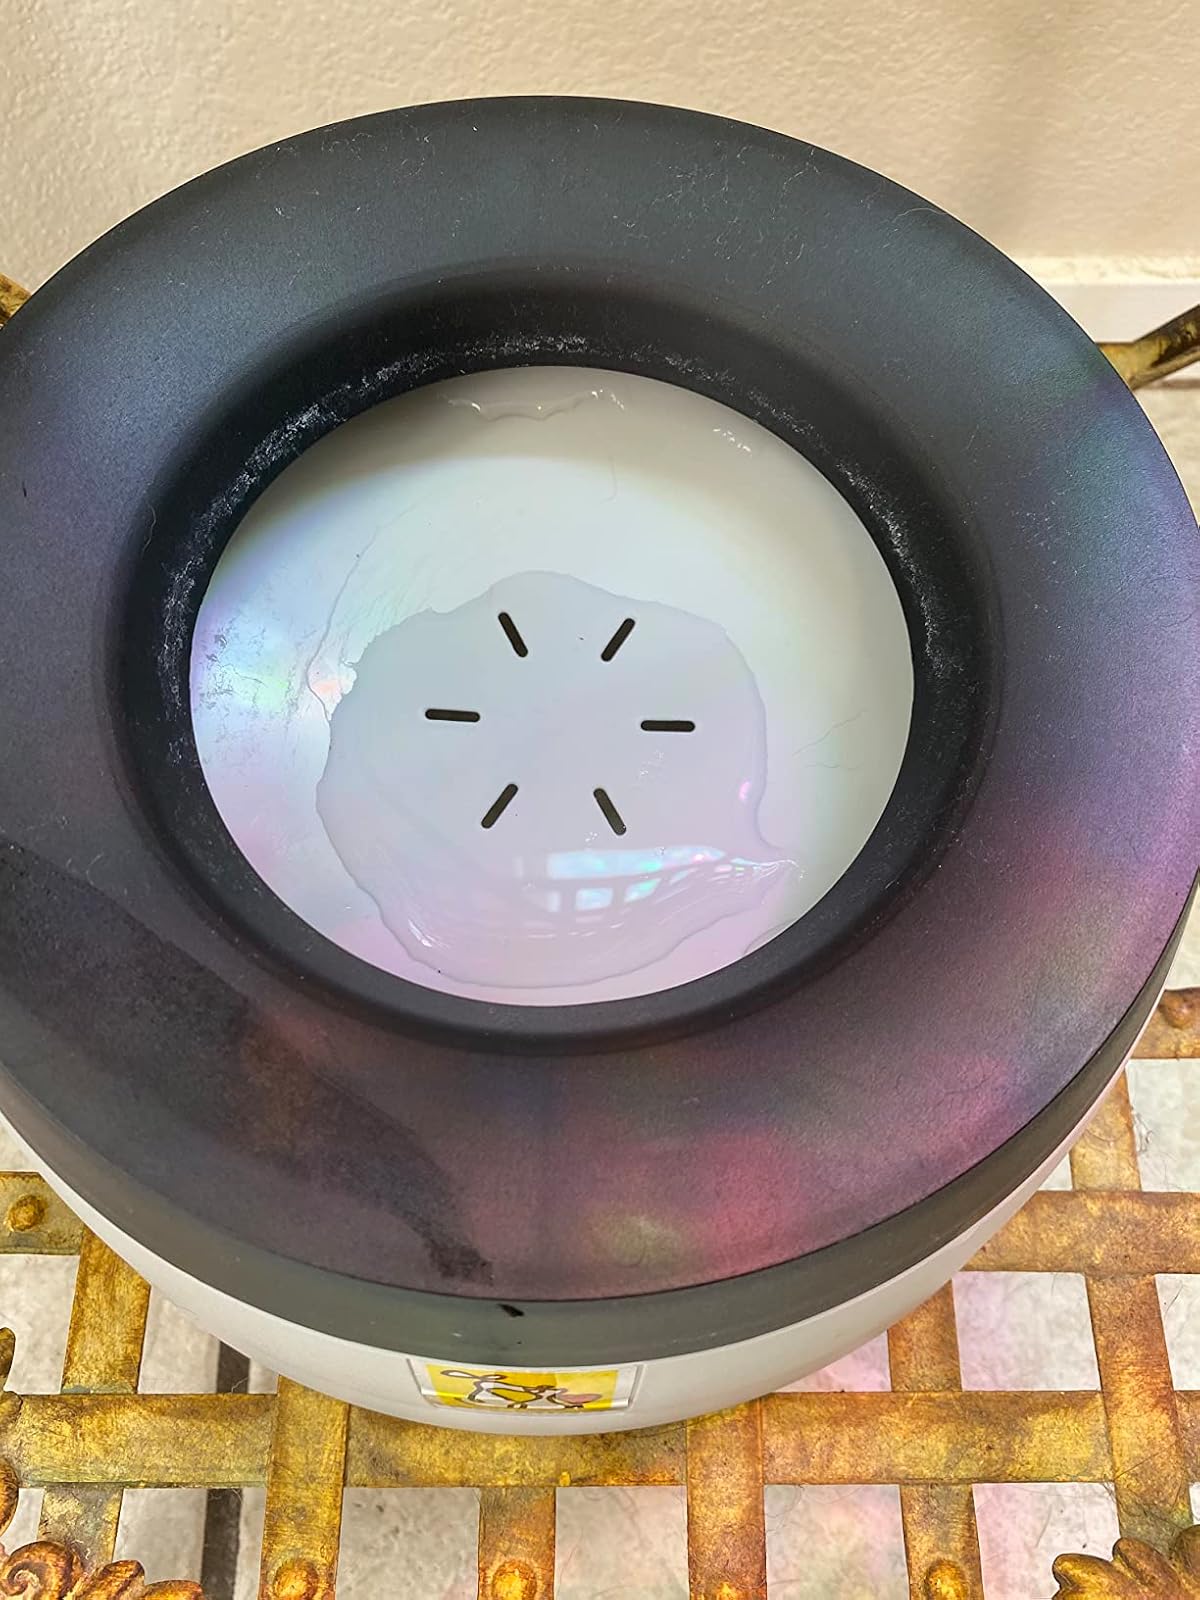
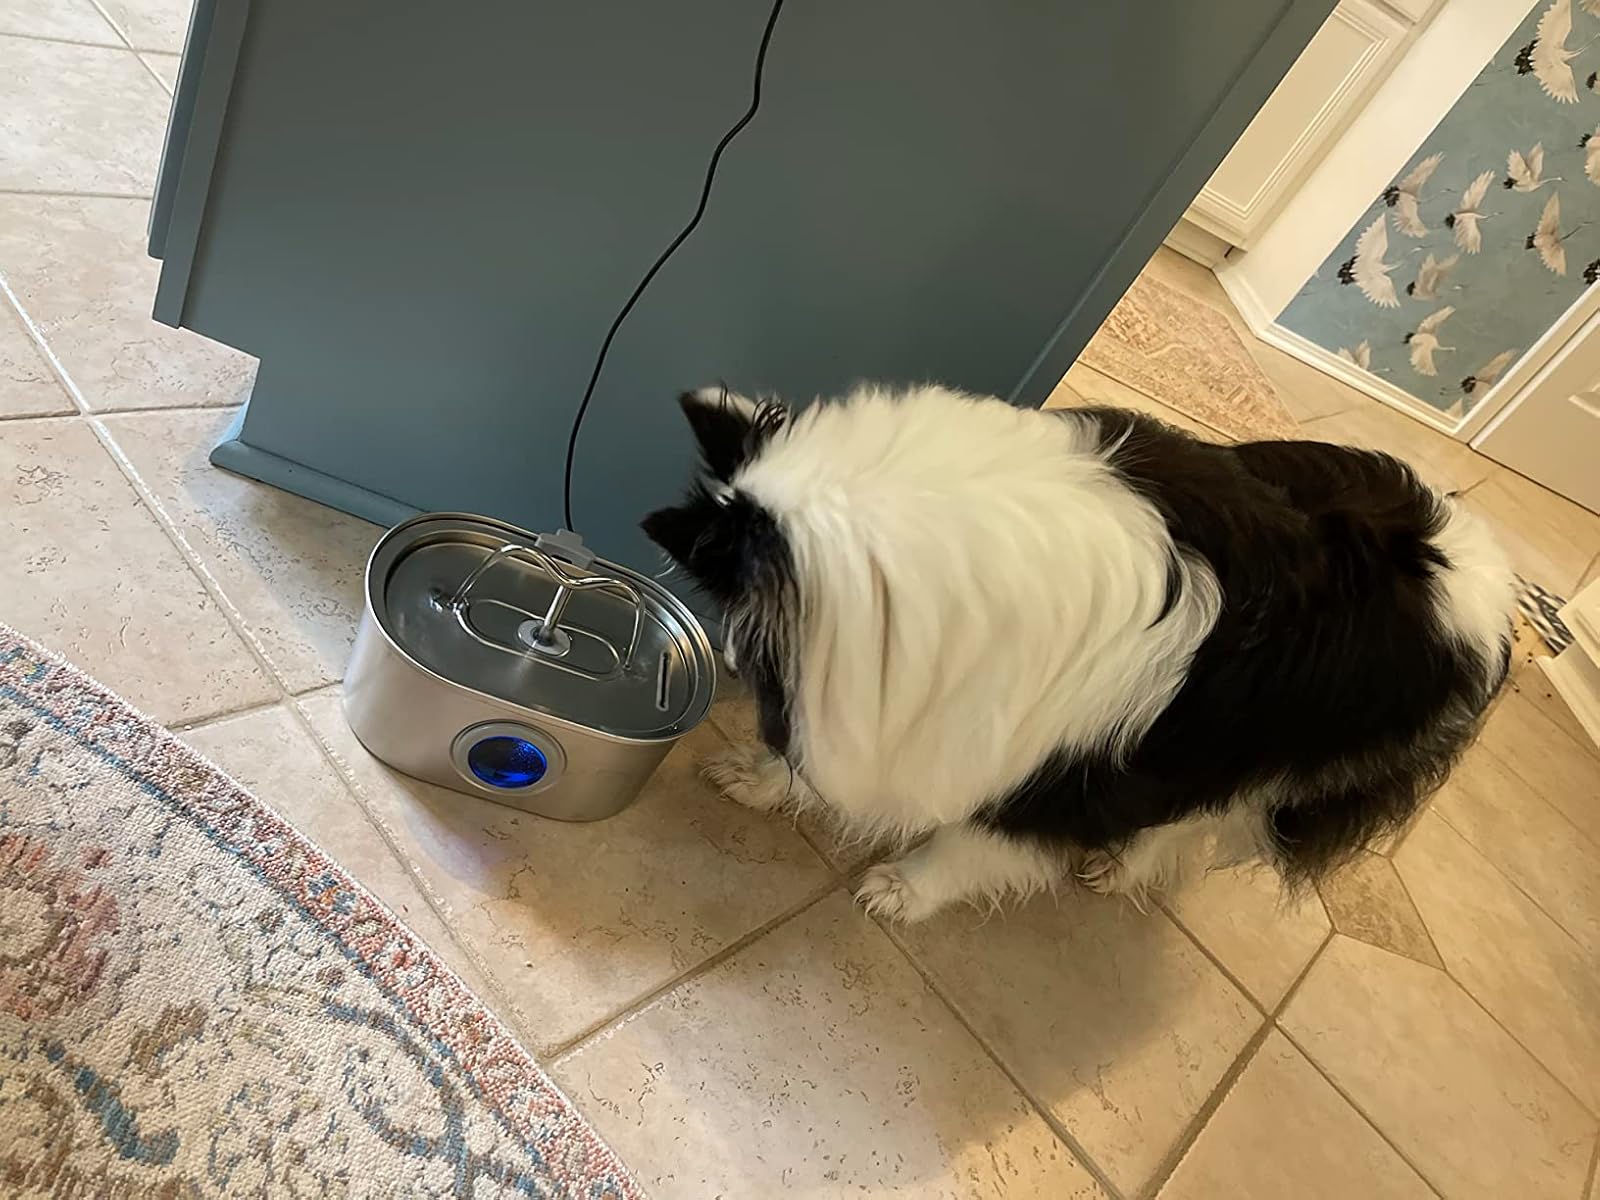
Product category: items_bowl
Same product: no